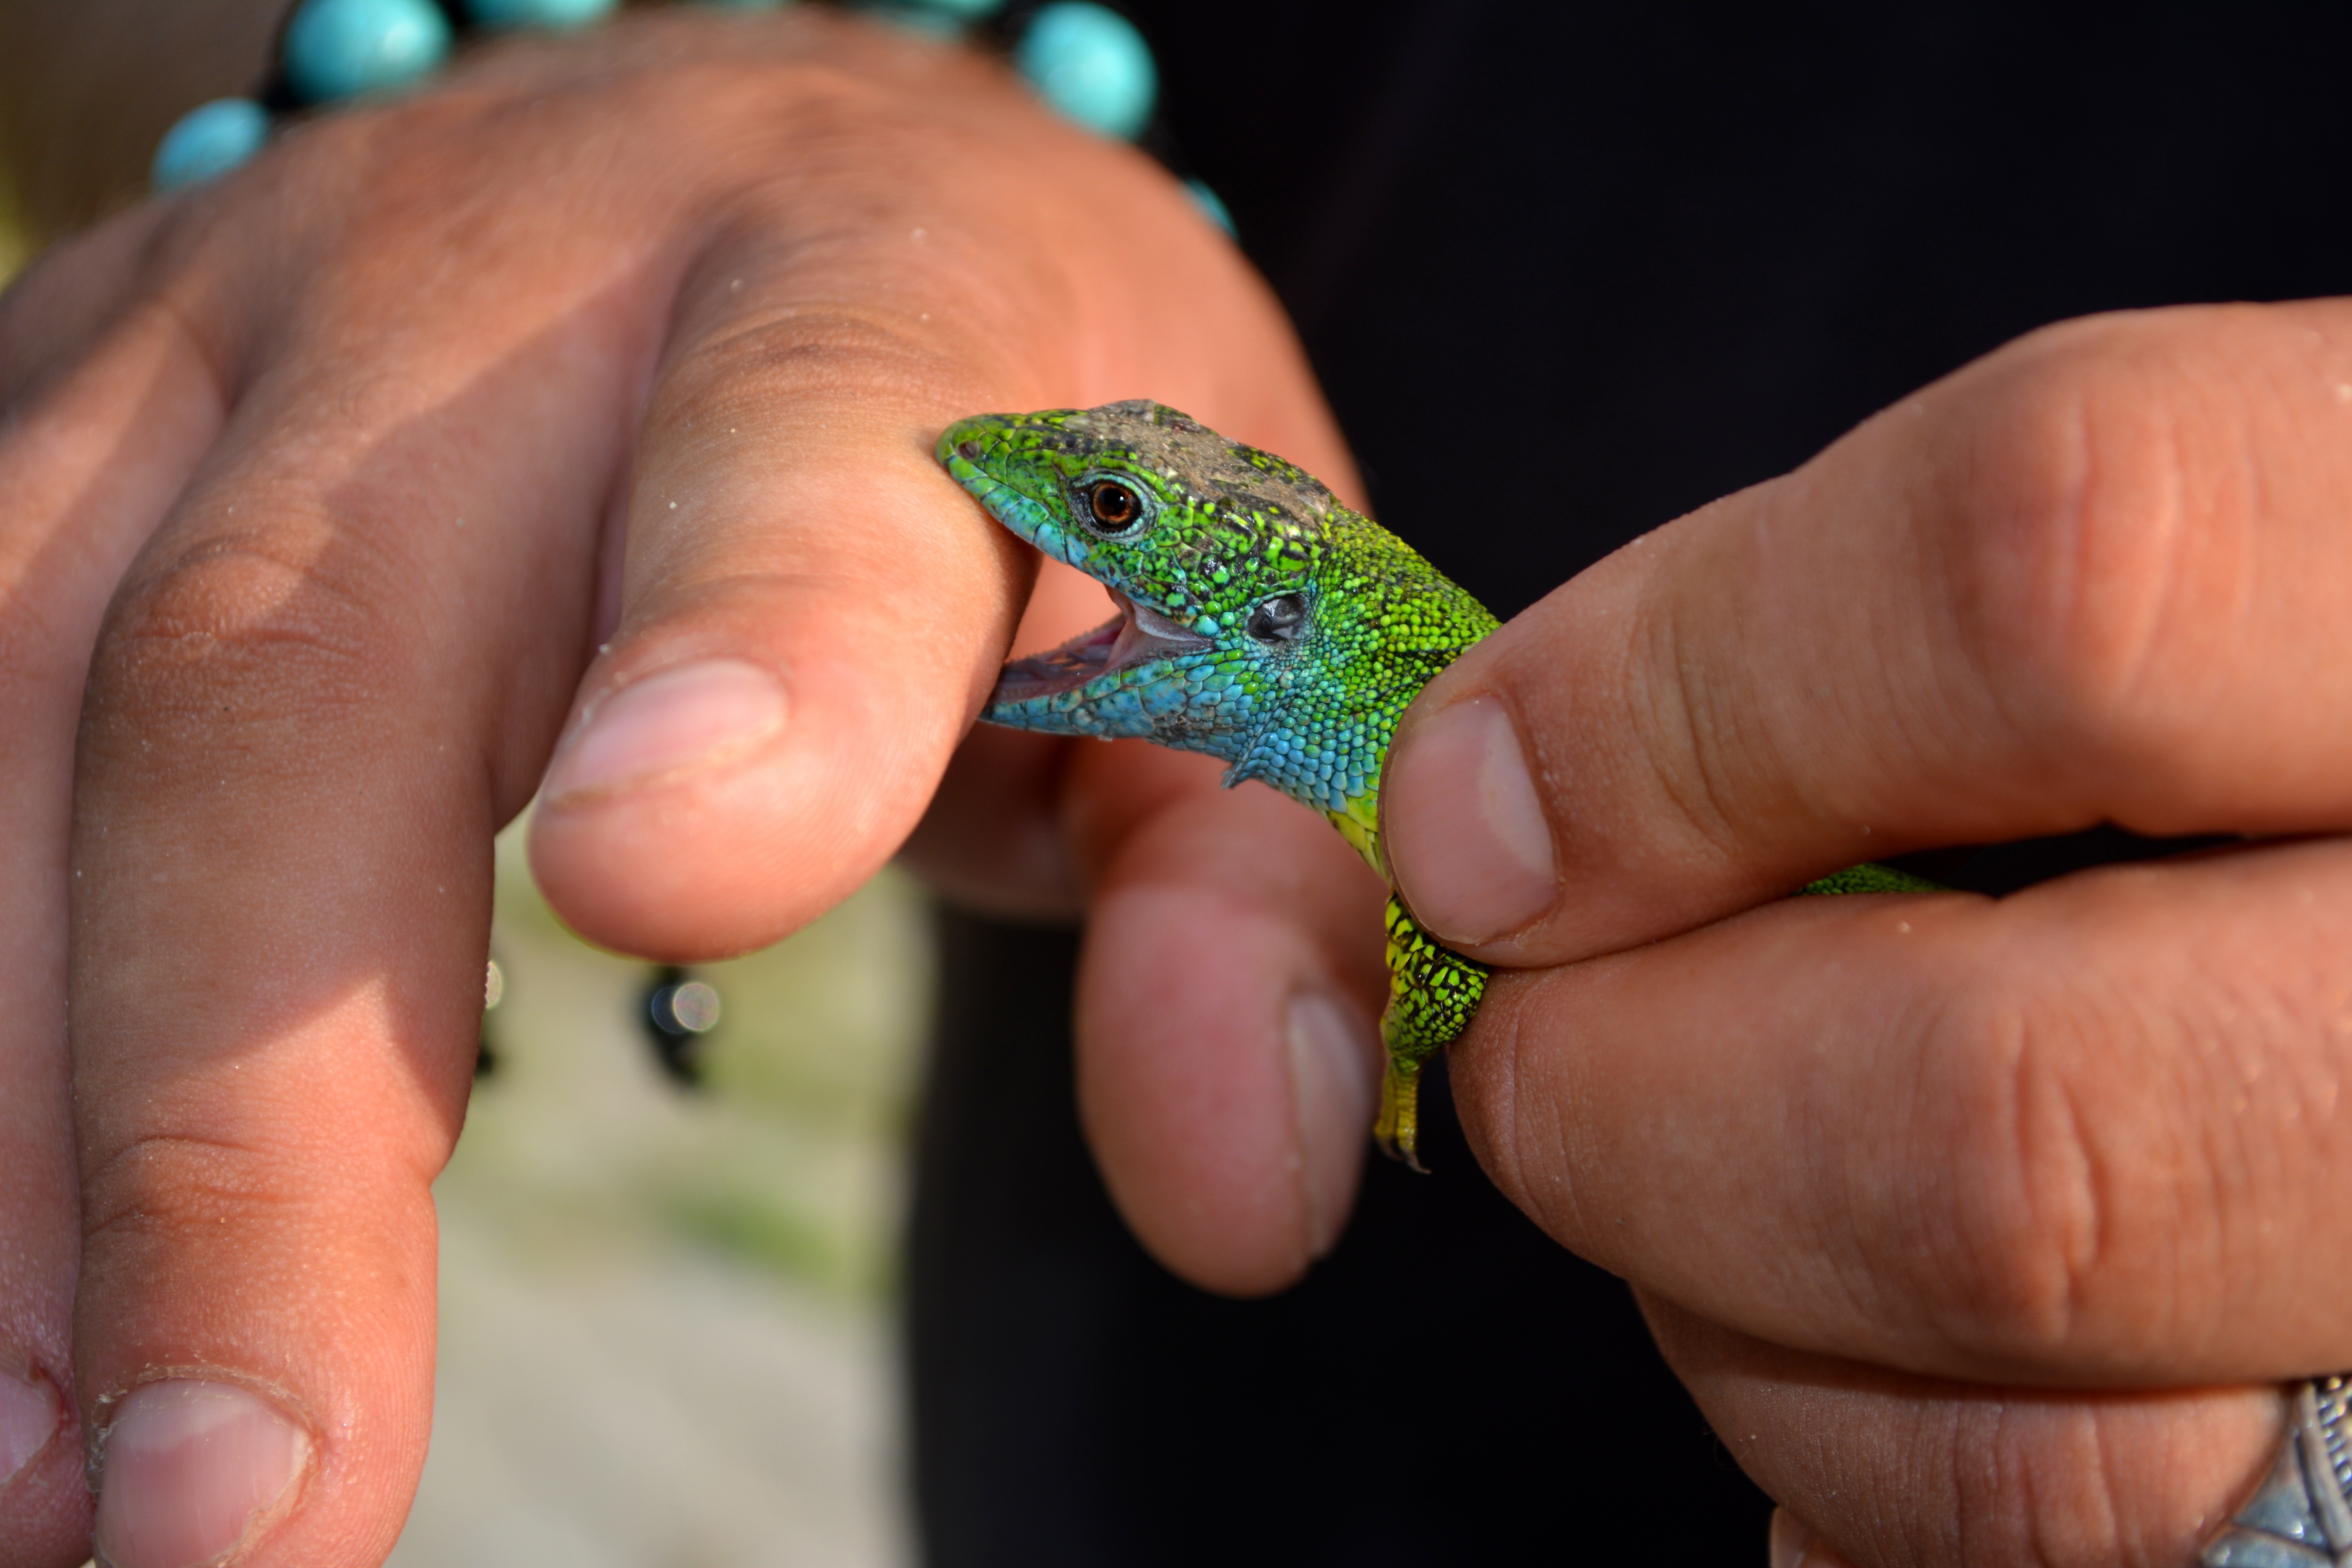
hand, leaf, pet, finger, green, reptile, nail, close up, jewellery, hands, macro photography, the lizard, fashion accessory, mu catura